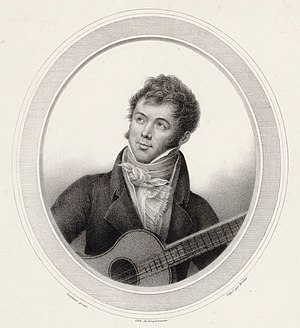
Fernando Sor
Fernando Sor var en spansk guitarist og komponist og blev af kritikeren Fétis kaldt guitarens Beethoven.